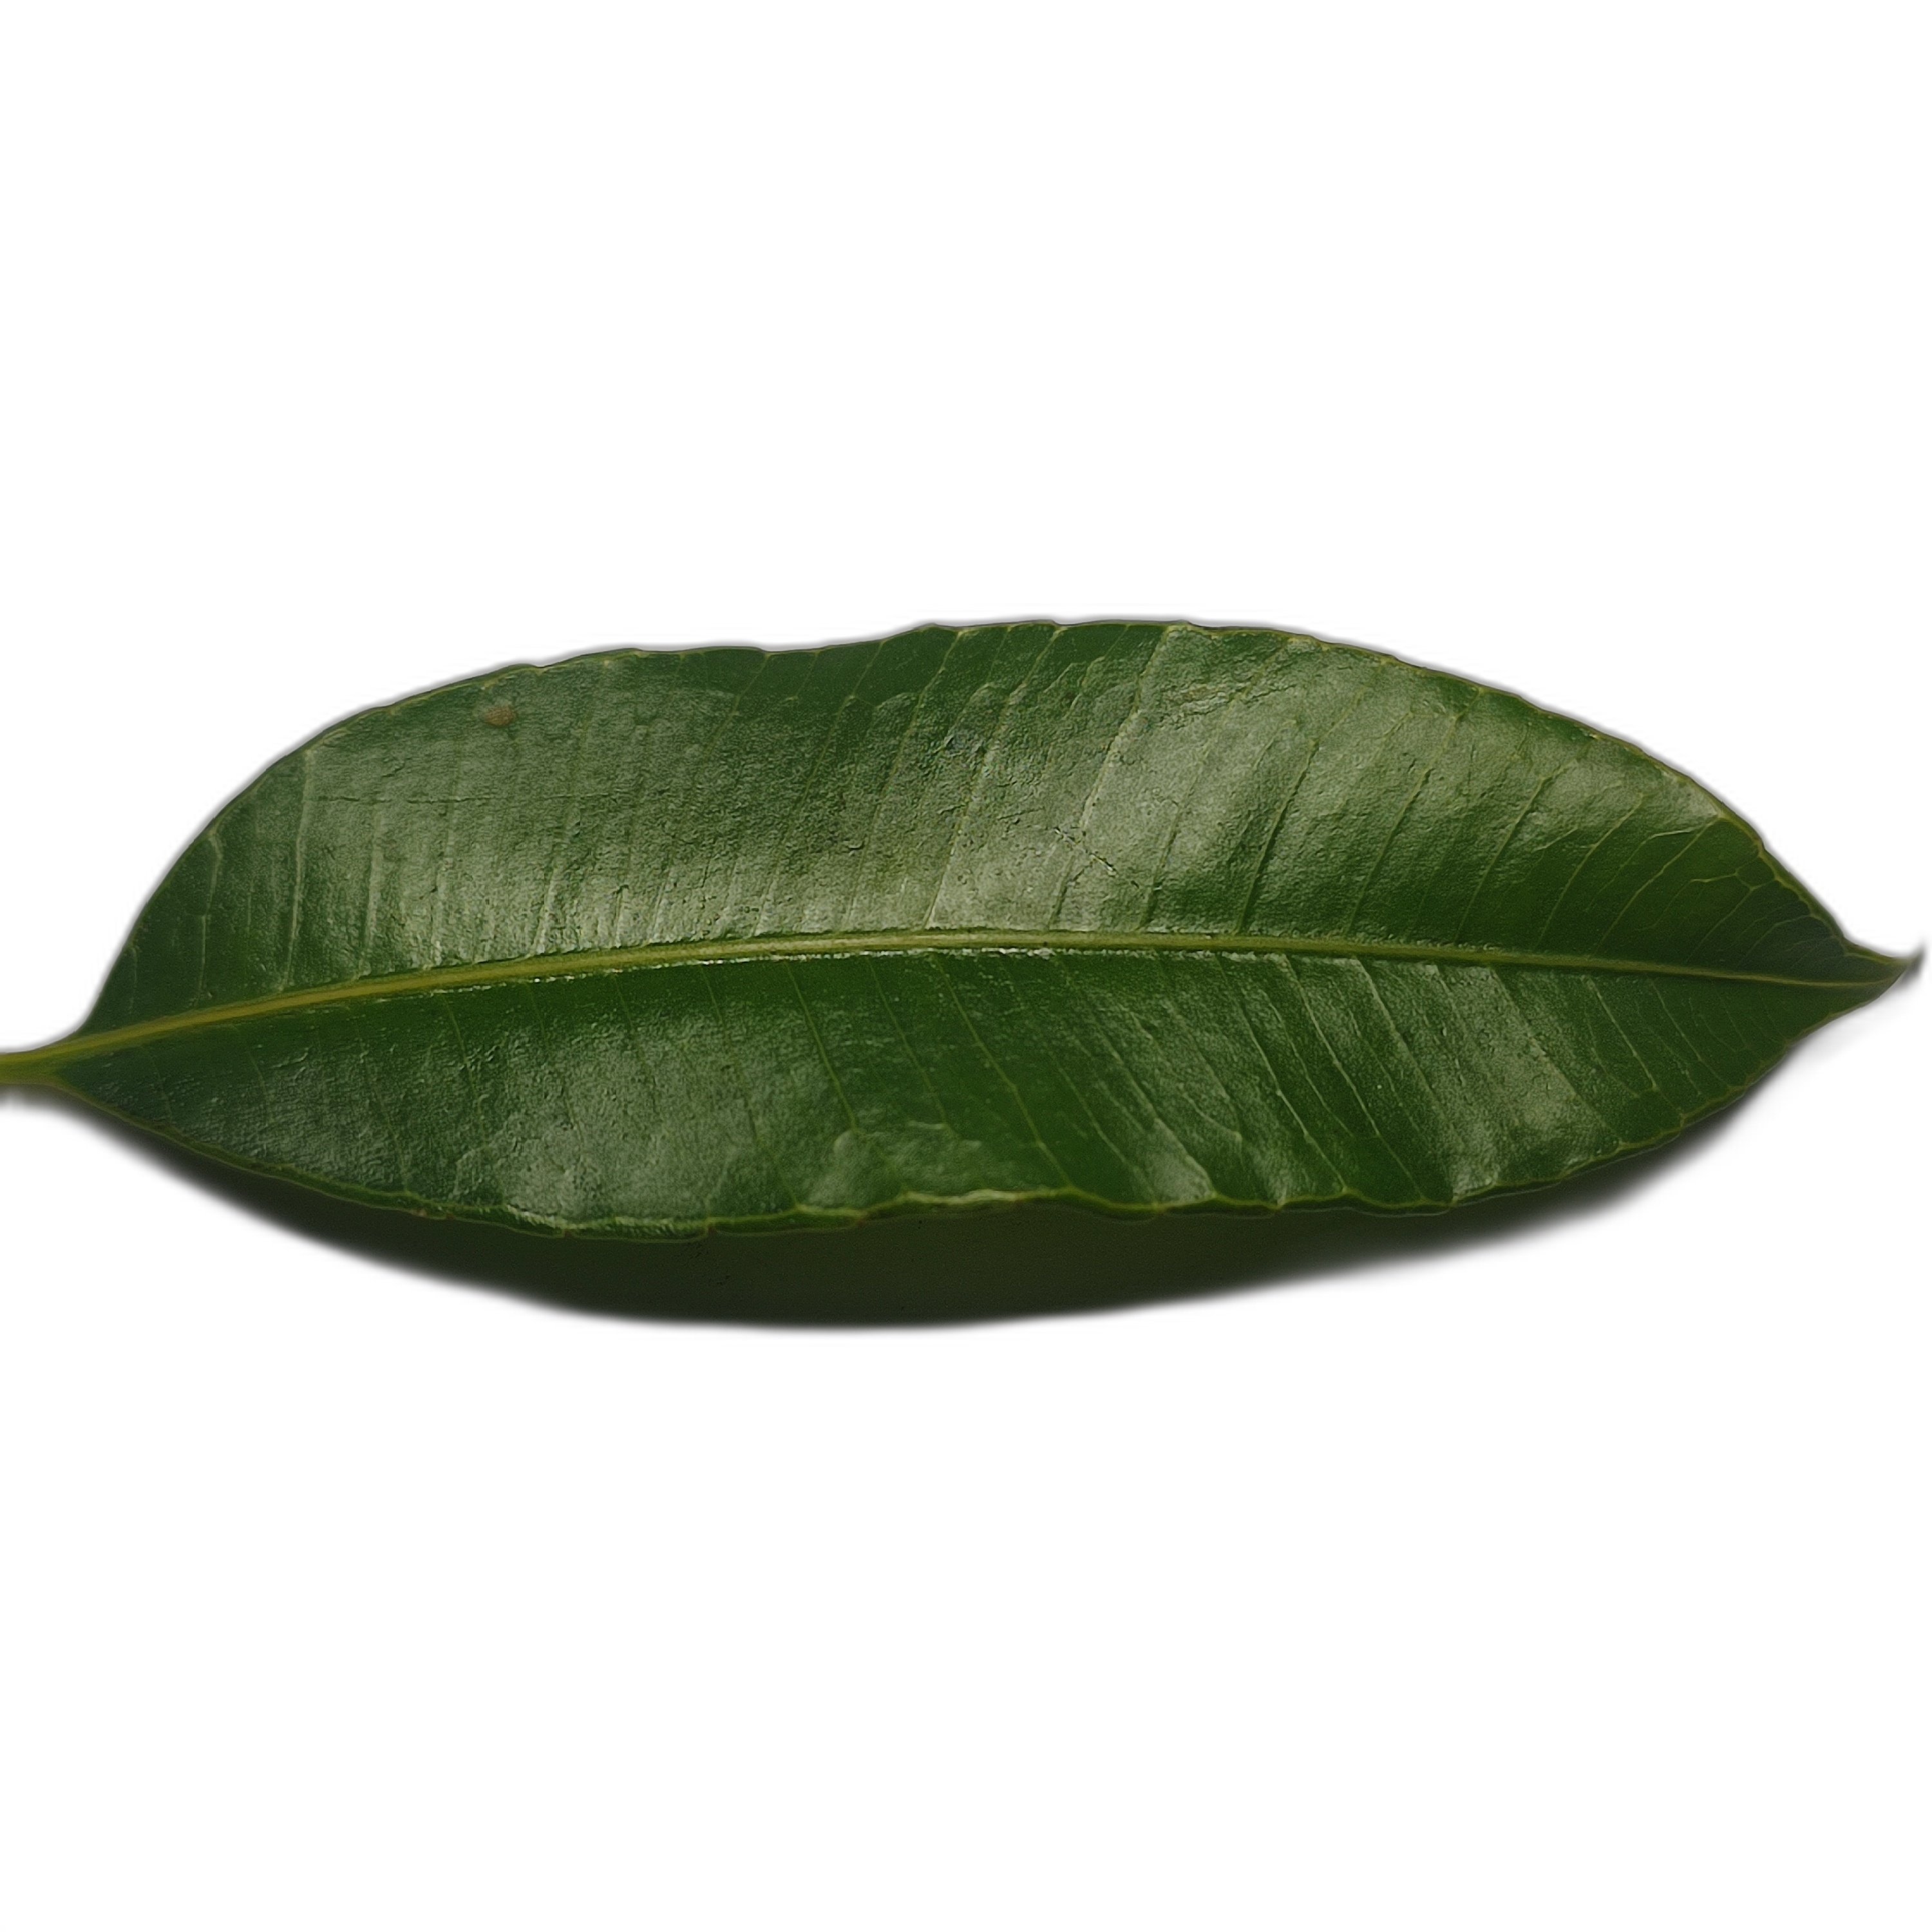
Label: healthy